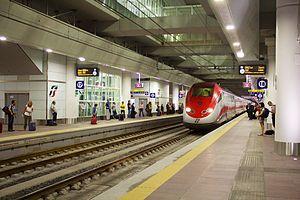
La gare de Bologne-Centrale est la principale gare nationale et internationale de la ville italienne de Bologne, chef-lieu de la région d'Émilie-Romagne et de la province de même nom.